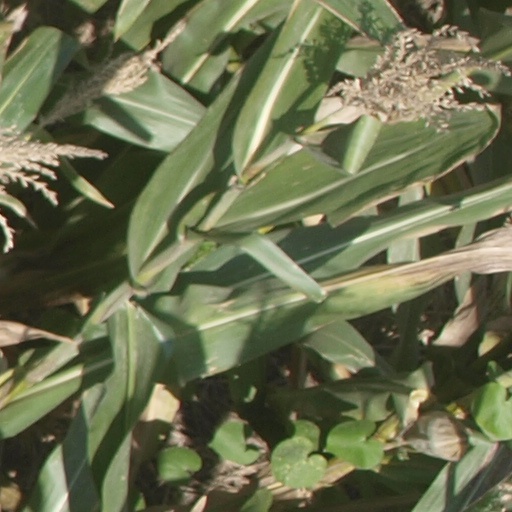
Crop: maize; corn